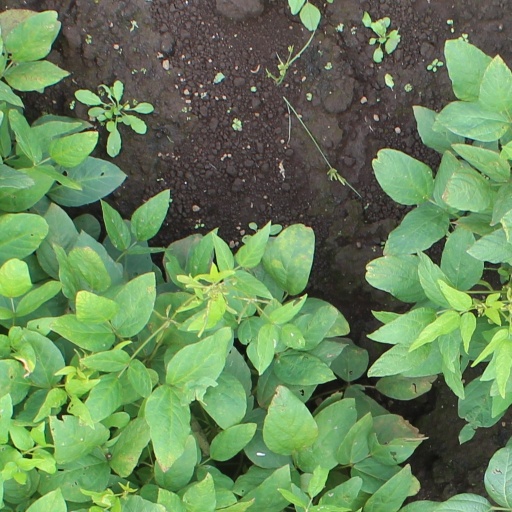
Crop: soybean